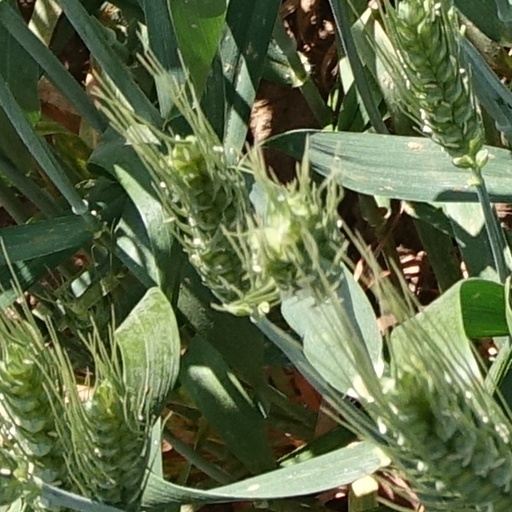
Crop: wheat